Louis S. Diggs

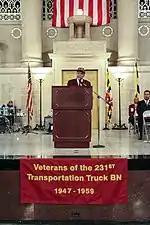
Diggs at the 2014 ceremony celebrating the 231st Transportation Truck Battalion's 135th anniversary of its establishment as an all-Black independent militia company

In 1950, Diggs dropped out of Douglas High School for two years of service in Korea as a member of the all Black Maryland National Guard (726th Transportation Truck Company of the 231st Transportation Truck Battalion). After tours in Korea, Germany, and Japan, he retired from the military in 1970.